Lancashire and Yorkshire Railway

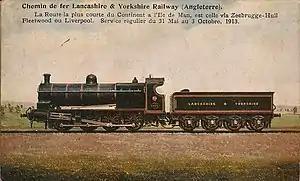
L&YR 0-8-0 Tender Engine on a period post card

In 1913 a decision was taken to electrify the Manchester to Bury route at 1.2 kV DC in an attempt to overcome competition from electric trams. Using the third rail system, trains powered by electric motor cars (or carriages) began running on 17 April 1916 but as Horwich was by then involved in war work, deliveries of the new electric stock were delayed and it was not until August 1916 that steam trains were withdrawn from the route. In 1920 the L&YR also considered electrifying the Manchester–Oldham–Shaw and Royton lines, but no work was carried out. During 1917 work began to convert the Bury to Holcombe Brook line to a third rail system, matching the Manchester to Bury system. Third-rail trains started to run on 29 March 1918.